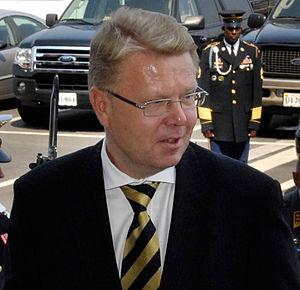
Jyri Häkämies, est un homme politique finlandais. Ministre de la Défense de la Finlande de 2007 à 2011, il devient ensuite ministre des Affaires économiques jusqu'en 2012.